List of awards and nominations received by Clint Eastwood

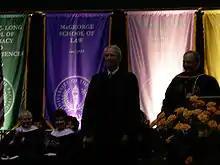
Eastwood receiving an honorary Doctor of Humane Letters from the University of Southern California in 2007

On May 27, 2007, Eastwood received an honorary Doctor of Humane Letters from the University of Southern California. On September 22, 2007, Eastwood was awarded an honorary Doctor of Music degree from the Berklee College of Music at the Monterey Jazz Festival, on which he serves as an active board member. Upon receiving the award he gave a speech, claiming, "It's one of the great honors I'll cherish in this lifetime." Eastwood received the 2008 Best Actor award from the National Board of Review of Motion Pictures for his performance in "Gran Torino". On April 29, 2009, the Japanese government announced that Eastwood was to receive the Order of the Rising Sun, Gold Rays with Neck Ribbon, which represents the third highest of eight classes associated with this award.